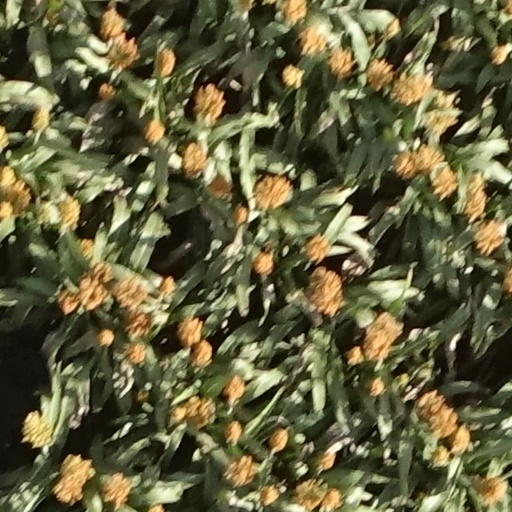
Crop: sorghum